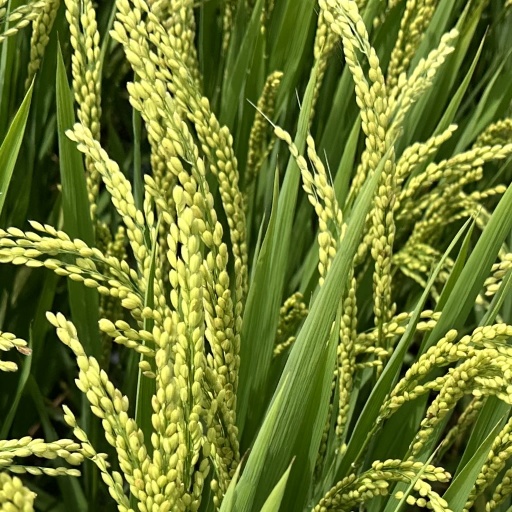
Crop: rice